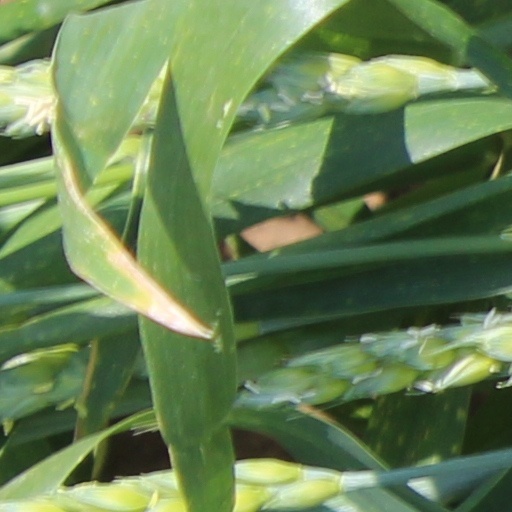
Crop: wheat